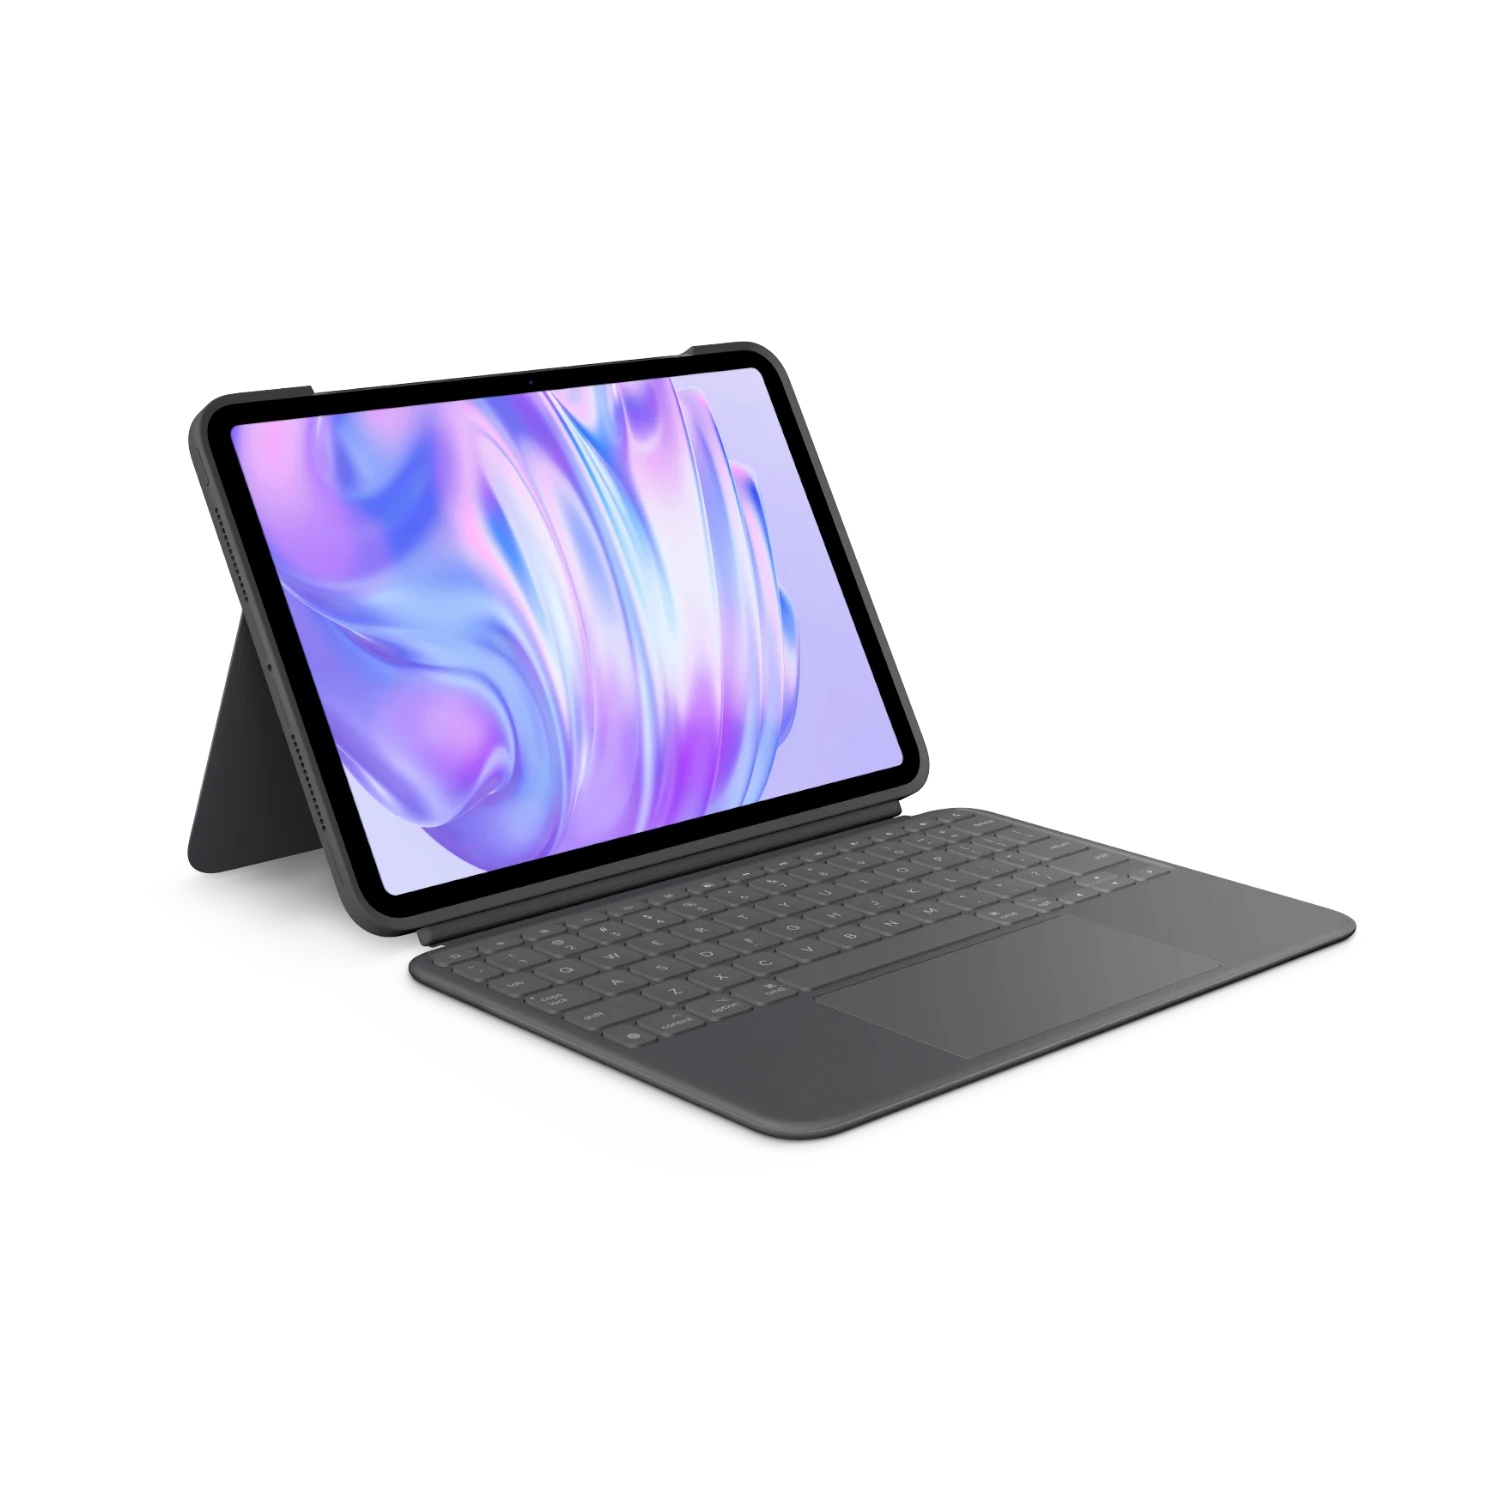
Logitech Combo Touch Backlit Keyboard Case for Apple 11" iPad Pro M4 (Graphite)
Brand: Logitech
The Logitech 920-012659 is a case with an integrated keyboard and trackpad that transforms the 11 inch iPad Pro (M4) into a workstation in notebook style while keeping the tablet portable. The keyboard matches the key spacing of a laptop and features backlighting you can adjust through sixteen levels, so typing feels natural whether you are in a bright office or on an overnight flight. Beneath the keys sits a trackpad with a surface that is both large and smooth, recognising the same Multi Touch gestures you use every day in iPadOS, which makes scrolling, selecting, and navigating second nature. The case draws power directly through the Smart Connector, which removes the need for Bluetooth pairing or separate charging. Snap the iPad into the shell and start working; when you want to sketch, read, or watch a film, detach the keyboard in one quick motion. An adjustable kickstand props the screen at angles that suit typing, video calls, or drawing. A low drafting angle lets artists rest a hand comfortably for Apple Pencil work, and the slim edge leaves space for the Pencil to remain attached and charge. The shell wraps the iPad in protection against bumps and scratches without adding significant thickness, so it slips easily into a backpack or briefcase. Commuters, students, and frequent flyers can move from desk to sofa to airplane tray tables without worrying about damage. With its familiar keyboard, responsive trackpad, and protective design, the Logitech Combo Touch helps you write reports on campus, mark up proposals at a client site, or edit photos while you travel. Highlights: Designed specifically for the 11 inch iPad Pro (M4) Smart Connector supplies instant power and pairing without Bluetooth Keyboard offers spacing similar to a laptop, scissor keys, and sixteen step backlighting Trackpad with a surface that is large and smooth and supports Multi Touch gestures Detachable keyboard lets you switch from work to viewing or sketching quickly Kickstand adjusts through a broad range of angles for typing, drawing, or streaming Case wraps the tablet in form fitting protection against everyday bumps Edge opening keeps the Apple Pencil magnetically attached and charging Shortcut row provides quick access to media controls, volume, search, and more Lightweight build slips easily into a bag for commuting or travel
Category: Electronics > Electronics Accessories > Computer Accessories > Handheld Device Accessories